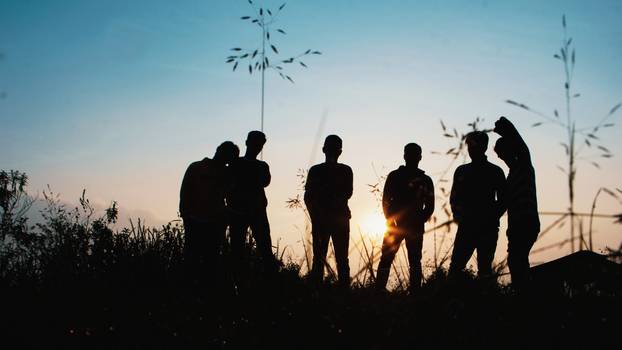
Label: No Watermark